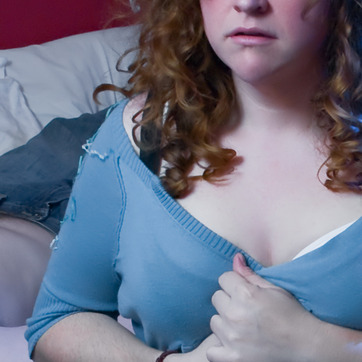
Material: hair